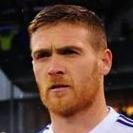
Age: 27